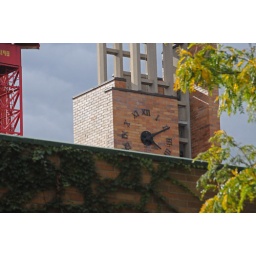
The clock tower of Massey College, where I lived in the late 1980s (in the College rather than the tower specifically).